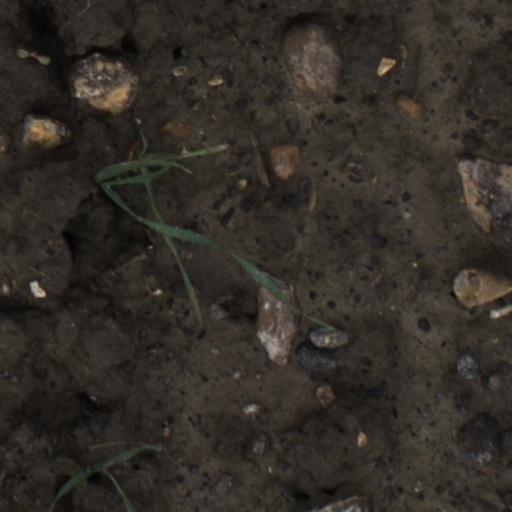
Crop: wheat